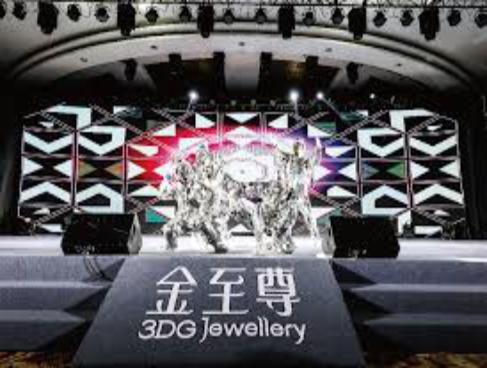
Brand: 3D-GOLD
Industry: Clothes